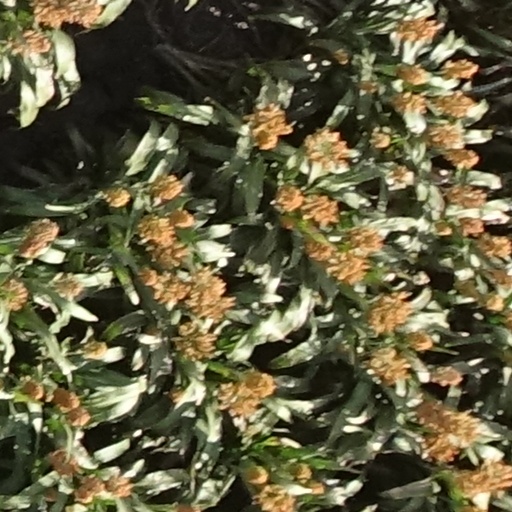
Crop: sorghum